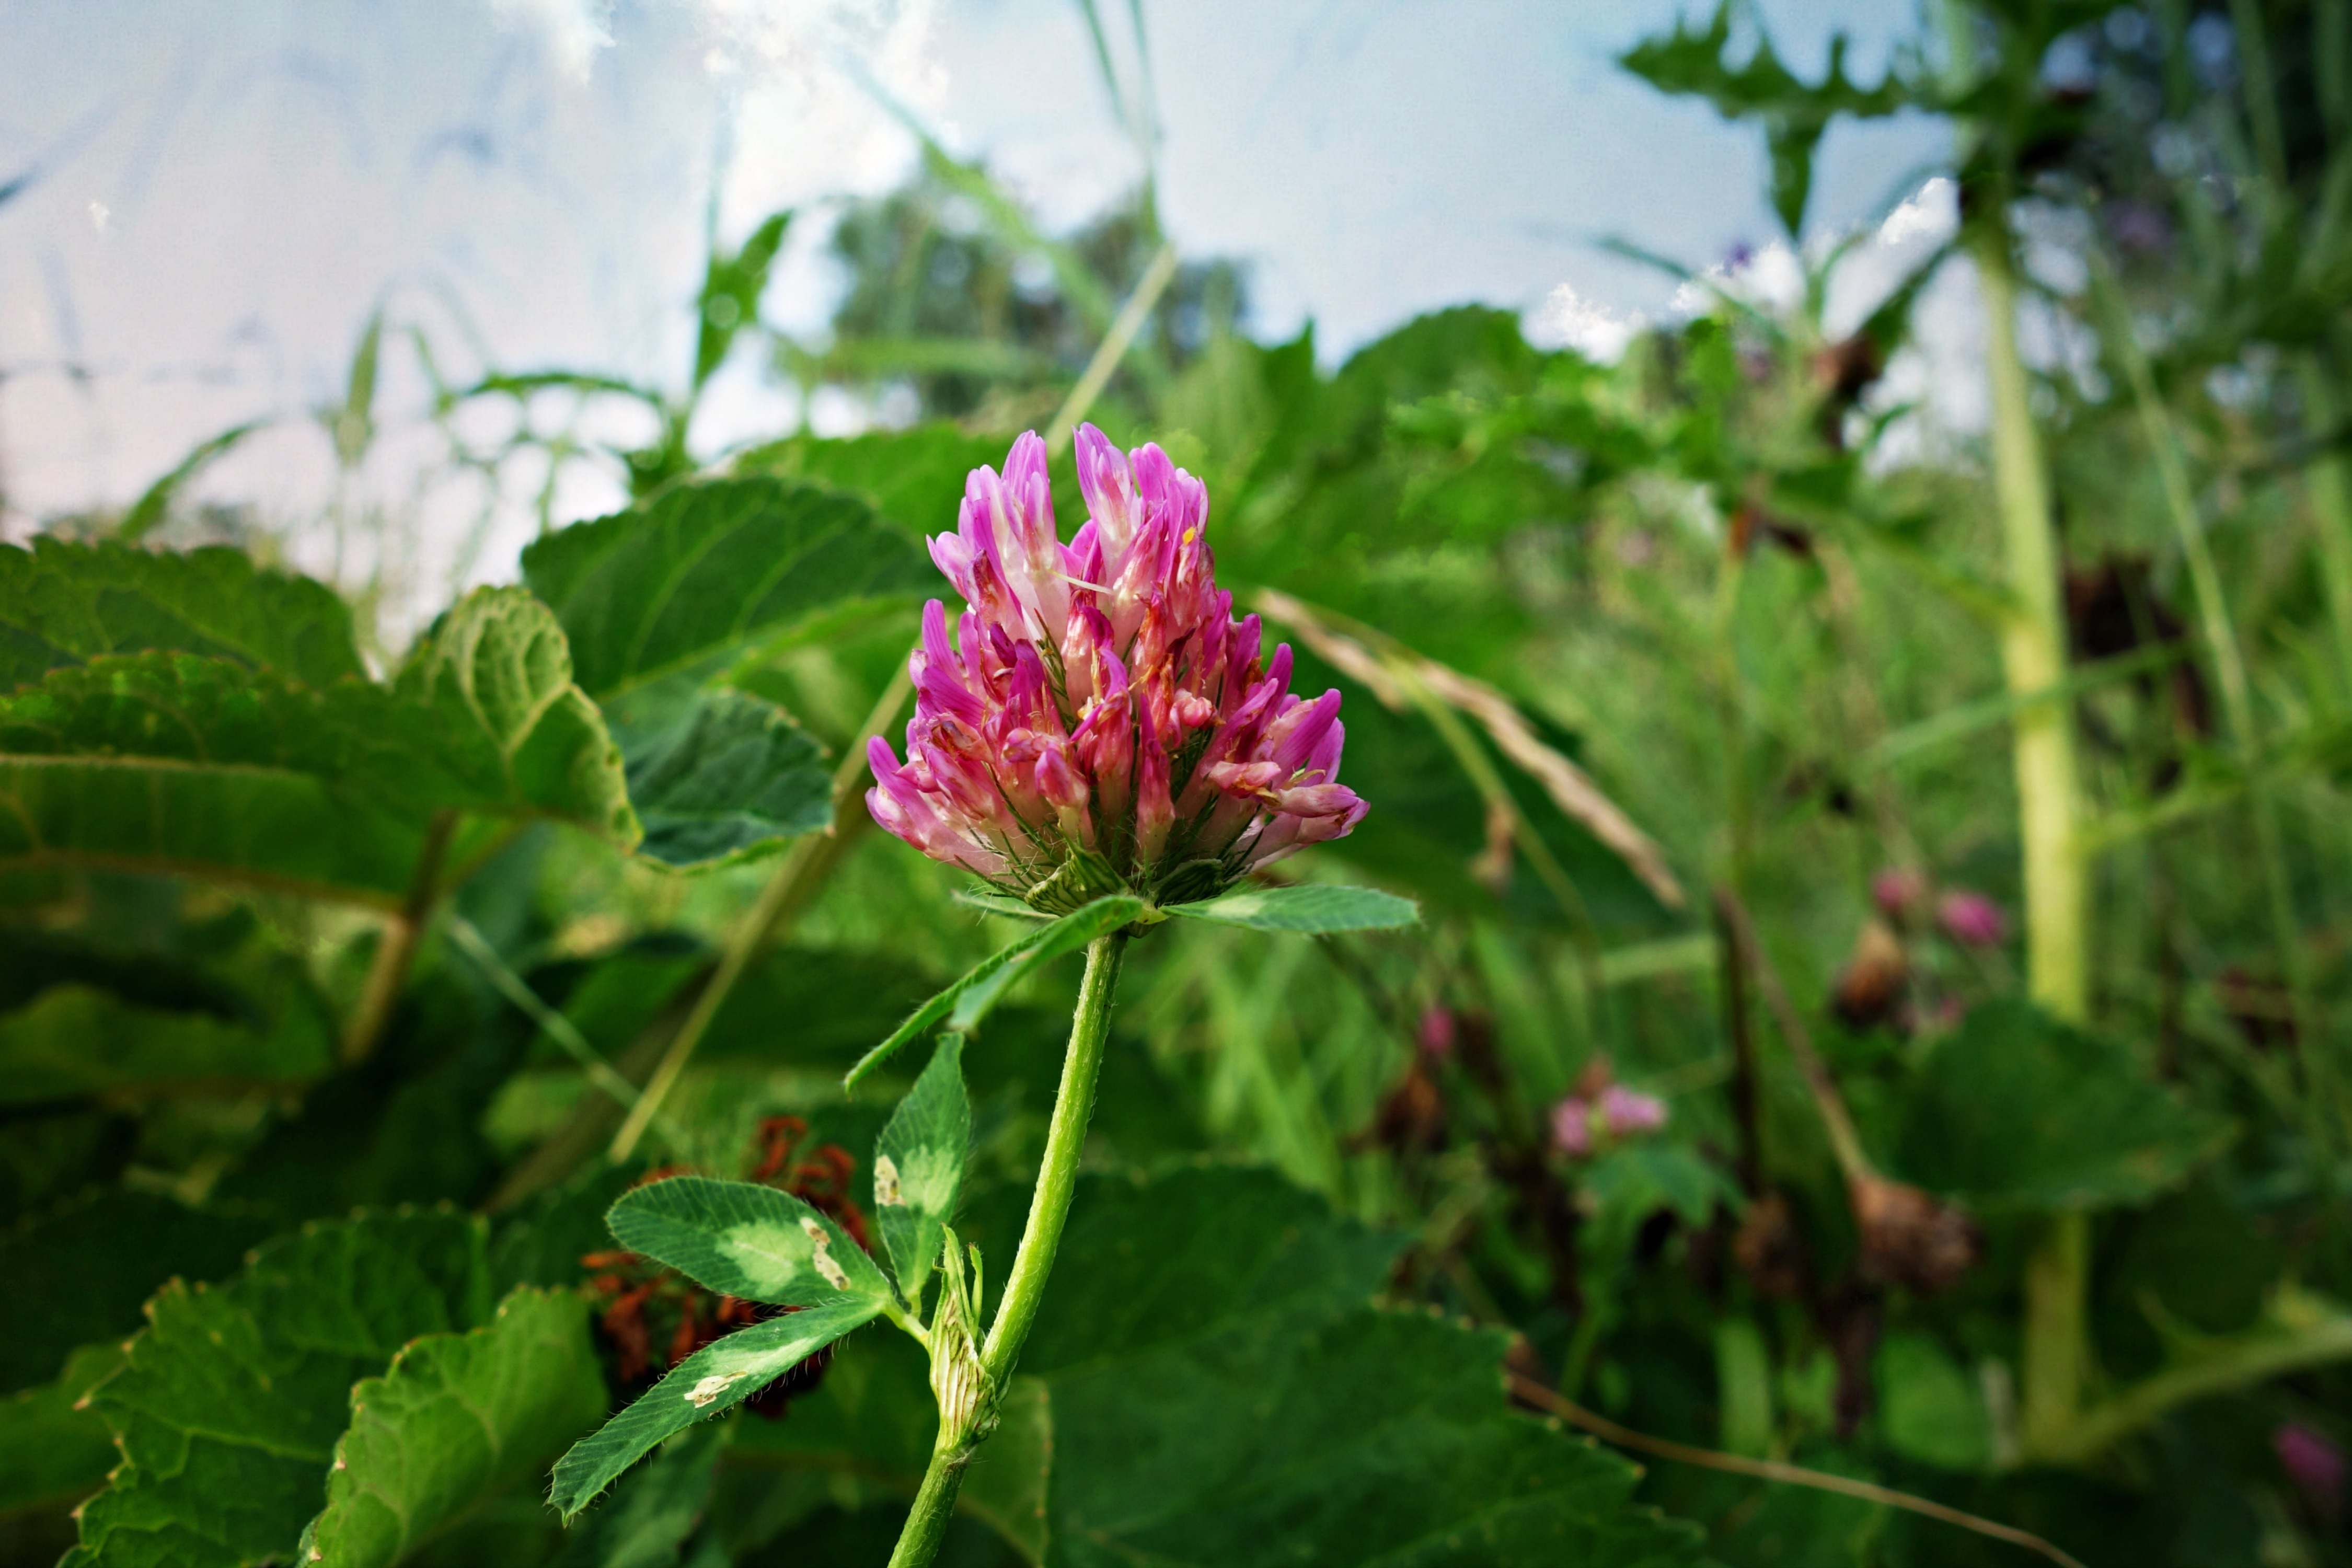
nature, plant, meadow, leaf, flower, green, symbol, botany, garden, medicine, flora, wild flower, clover, wildflower, shrub, ireland, macro photography, flowering plant, red clover, trifolium, land plant